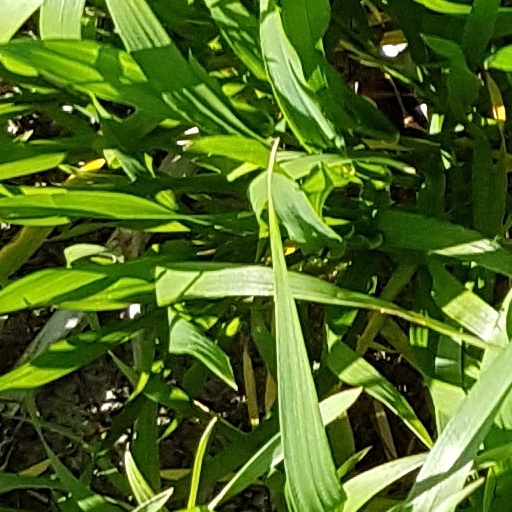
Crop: wheat